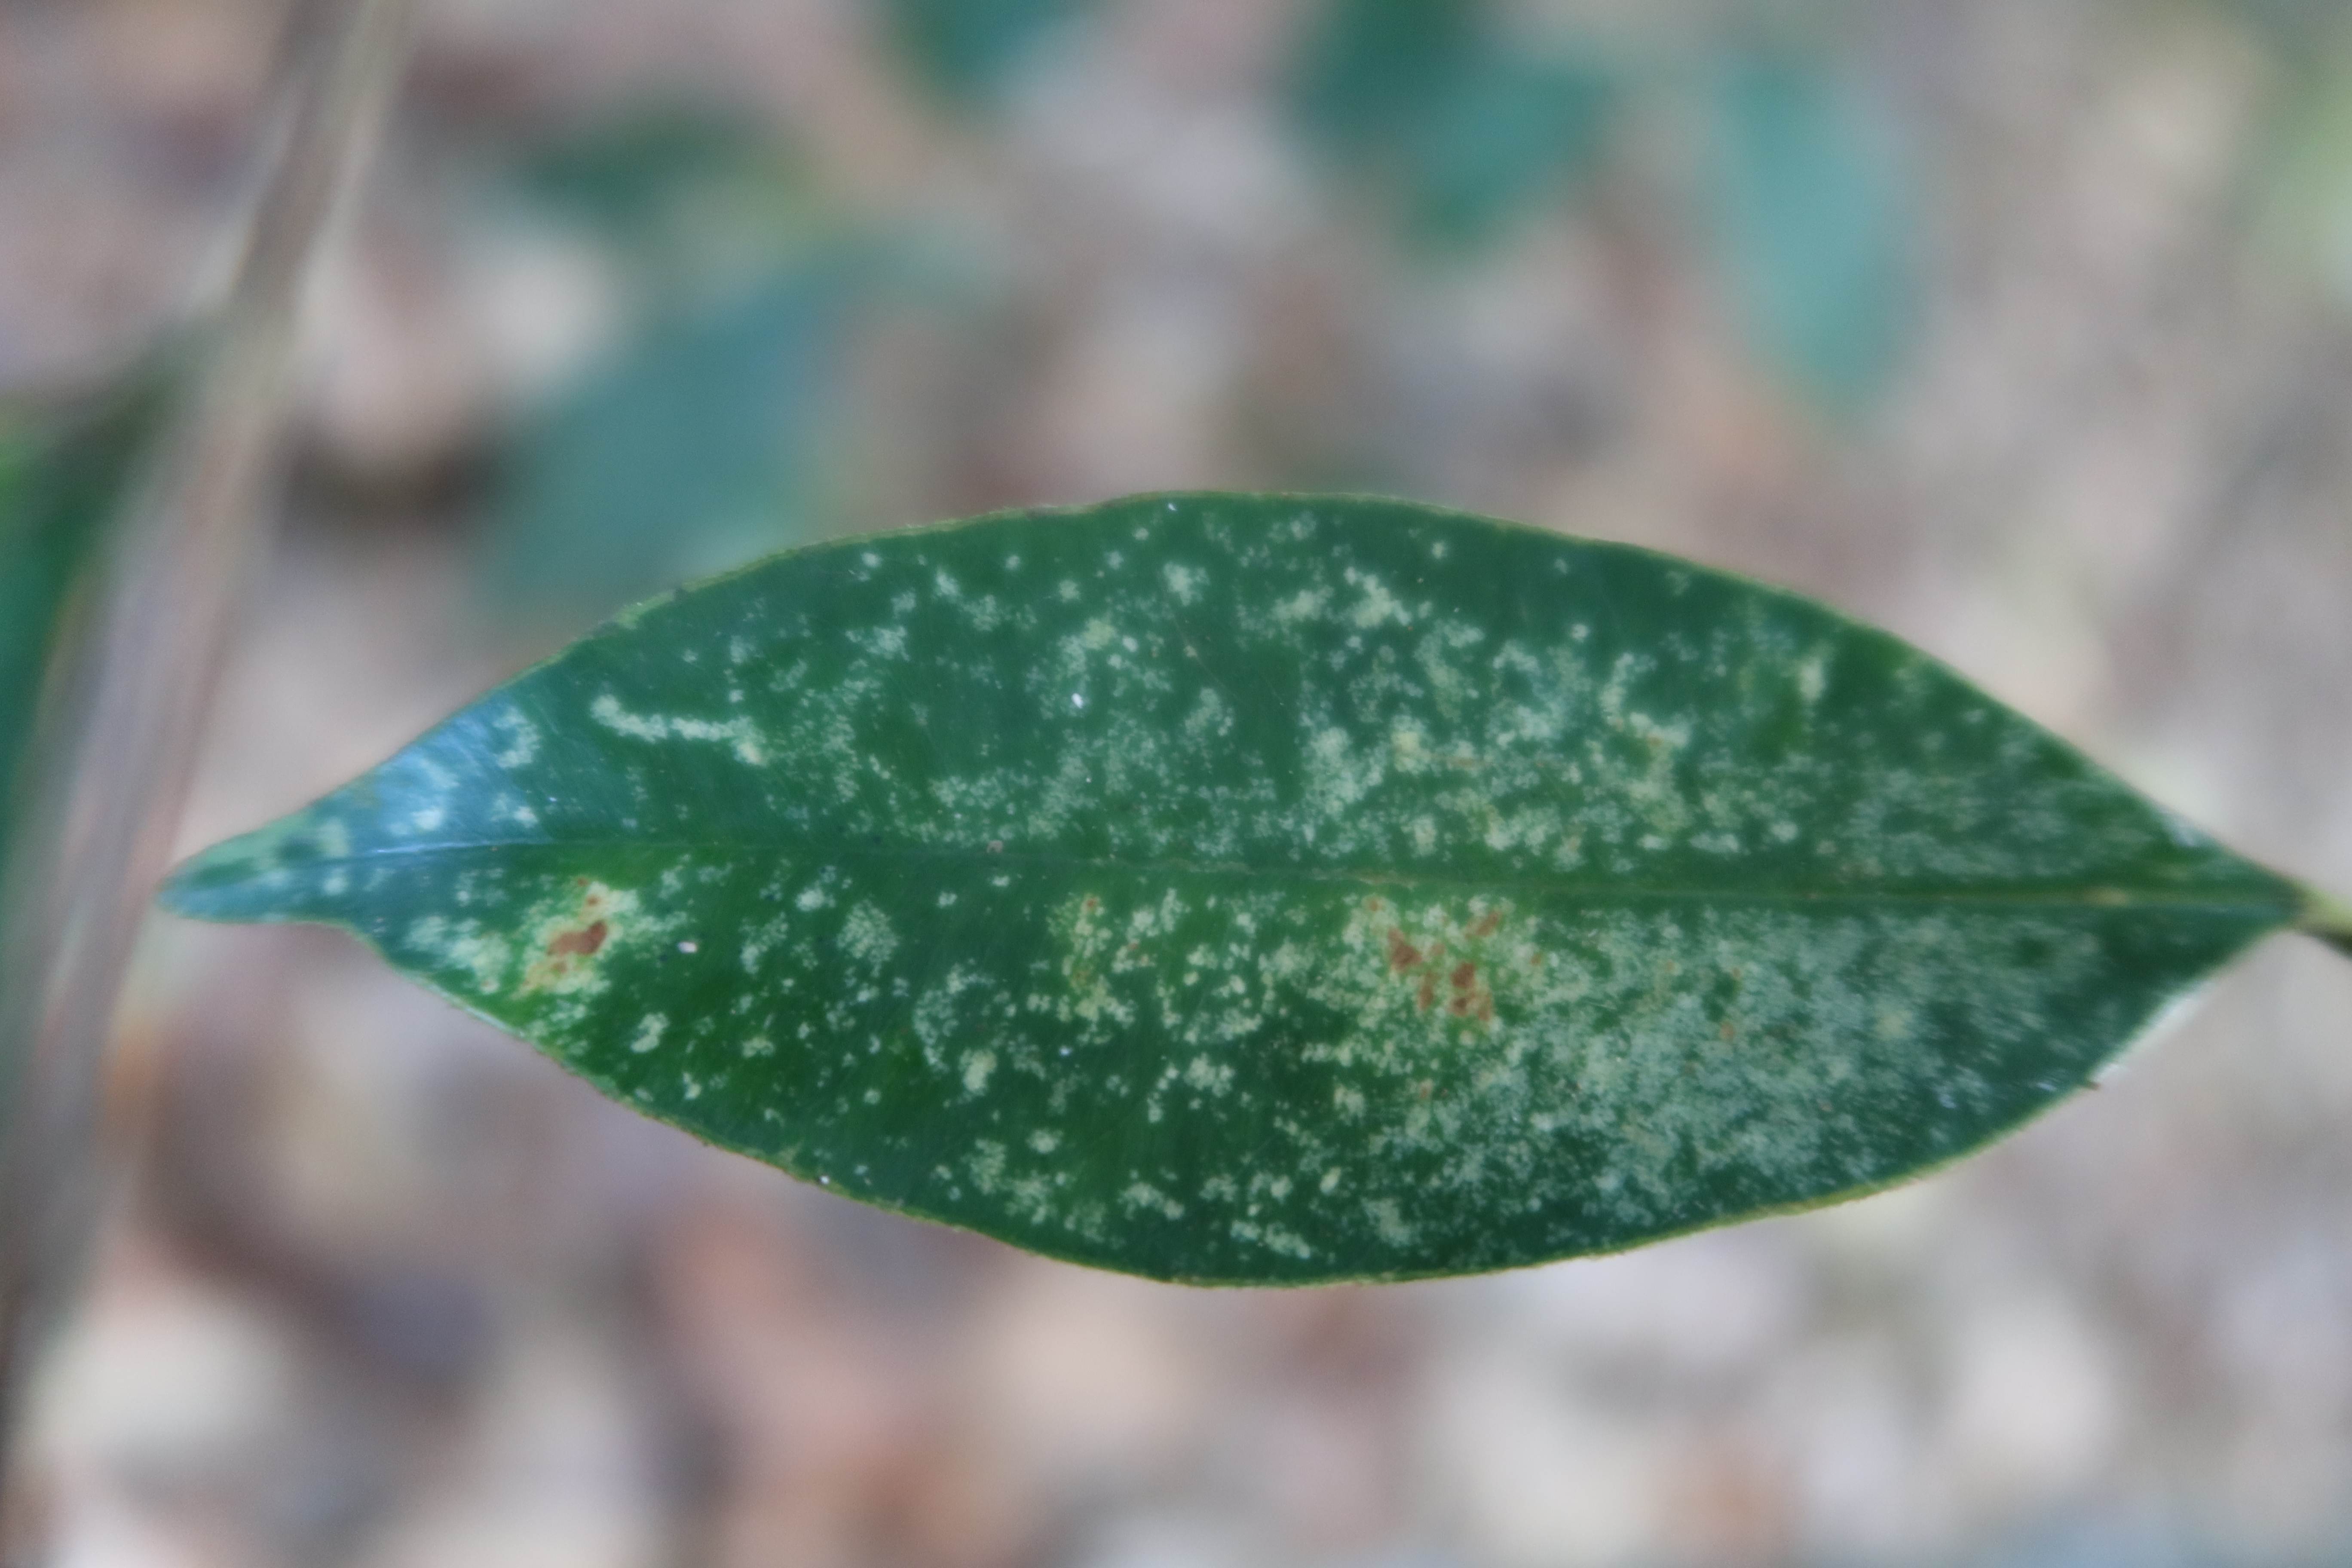
Label: Brown spots